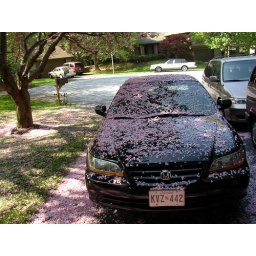
i love the flowers at my house in spring.